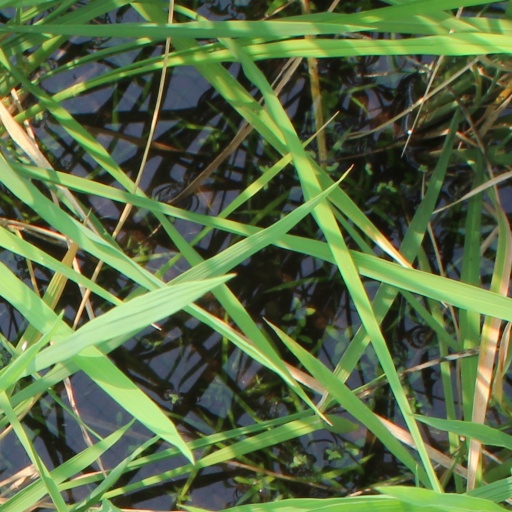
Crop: rice